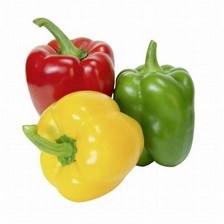
Label: capsicum